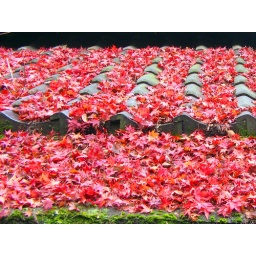
Fallen red leaves over roof tiles